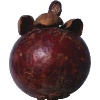
Label: Mangostan 1